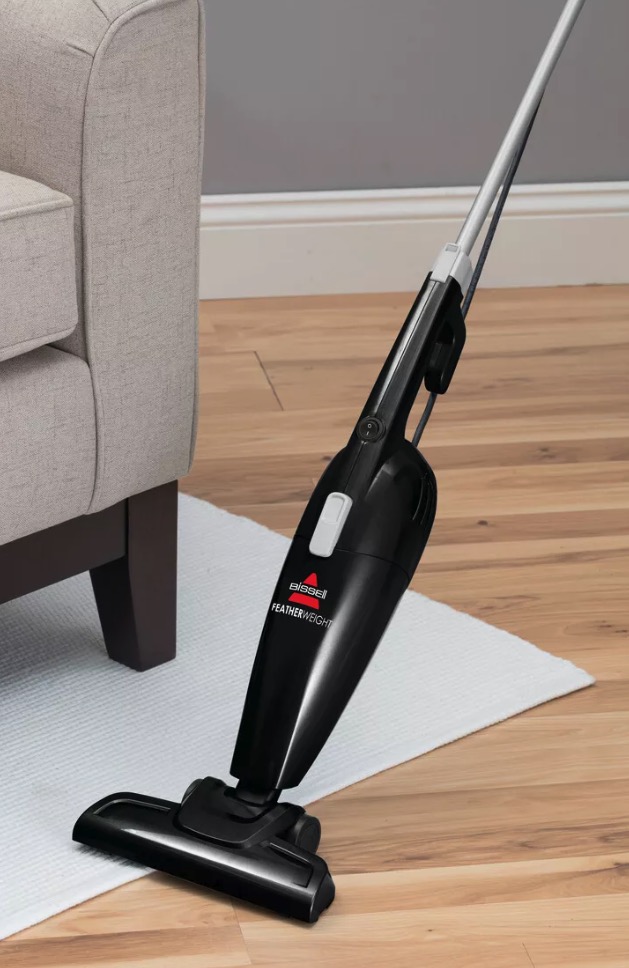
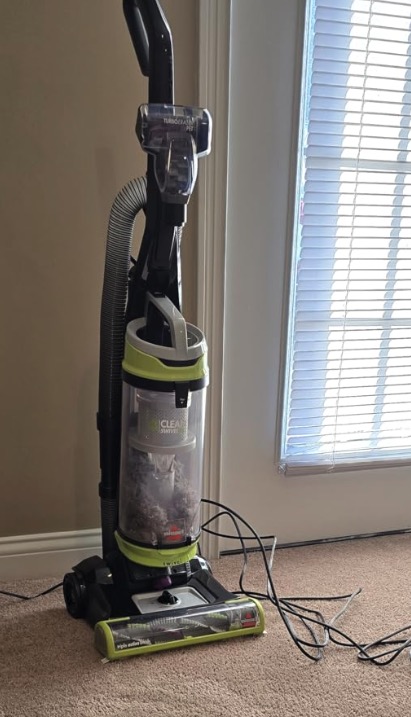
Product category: items_vacuum
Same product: no